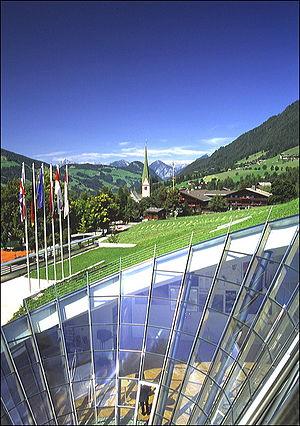
Alpbach est une commune autrichienne du district de Kufstein dans le Tyrol. Elle compte 2 600 habitants.